Abol Tabol

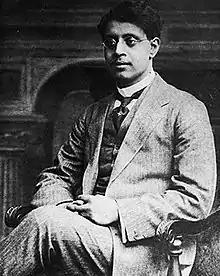
Sukumar Ray

Sukumar Ray wrote for the children's magazine "Sandesh", started by his father Upendrakishore, in Calcutta (now Kolkata), right from the time of its first publication in 1913. Ray was living in England at that time, where he had traveled at the end of 1911, to study photoengraving and lithography. He returned to India towards the end of 1913, and, after the death of Upendrakishore in 1915, also became the editor of "Sandesh", and remained so till the time of his own untimely death in 1923. The poems in Abol Tabol, most of which first appeared in "Sandesh", were composed during the period 1915 to 1923. Abol Tabol, meaning "The Weird and the Absurd", was originally the name designating a section within "Sandesh" magazine, where many of these poems were first published. Thirty-nine poems and seven untitled quatrains can be traced back to having first appeared in "Sandesh". Seven other poems making up the balance of the collection known as Abol Tabol were selected by Ray, from perhaps previously unpublished manuscripts, to form part of the final collection. Of these, Ray wrote the first and last poems, both originally titled "Abol-Tabol", specifically for the collection, possibly in 1923.